Denji (Chainsaw Man)

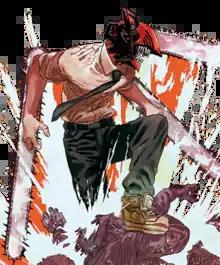
Design by Tatsuki Fujimoto of Denji's hybrid form in his Public Safety Devil Hunter uniform

Among voice actors featured in the series, Kikunosuke Toya was chosen to voice Denji despite his lack of fame. Toya was glad with being chosen for the role. At the first studio audition, the director told him not to make his work look like an anime. Toya felt he did not have initial good responses to his first works. However, he was eventually chosen to voice Denji. The actor recalled being nervous as he read the script the night before. However, the staff was kind to him which made his job easier and helped him relax.